Autostereoscopy

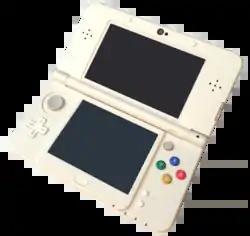
The Nintendo 3DS video game console family uses a parallax barrier for 3D imagery. On a newer revision, the New Nintendo 3DS, this is combined with an eye tracking system to allow for wider viewing angles.

A parallax barrier is a device placed in front of an image source, such as a liquid crystal display, to allow it to show a stereoscopic image or multiscopic image without the need for the viewer to wear 3D glasses. The principle of the parallax barrier was independently invented by Auguste Berthier, who published first but produced no practical results, and by Frederic E. Ives, who made and exhibited the first known functional autostereoscopic image in 1901. About two years later, Ives began selling specimen images as novelties, the first known commercial use.